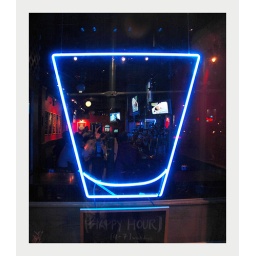
neon shot glass display outside a bar in the Hell's Kitchen area - 8th Ave in the 50's.